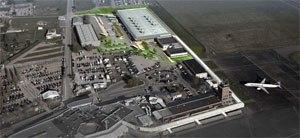
aéroport de beauvais
Tillé est une commune française située dans le département de l'Oise, en région Hauts-de-France.